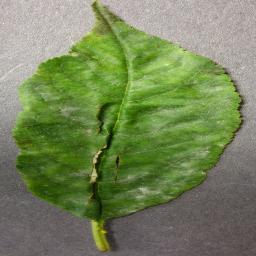
Label: Cherry___Powdery_mildew